Codorus Forge and Furnace Historic District

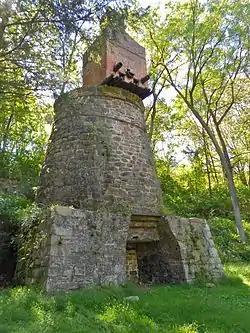
Overview of the blast furnace

Codorus Forge and Furnace Historic District, also known as Hellem (Hellam) Forge, is a historic iron forge and national historic district located at Hellam Township in York County, Pennsylvania. The district includes four contributing buildings, one contributing site, and one contributing structure. The contributing buildings are the iron furnace (c. 1836), charcoal house (c. 1836), ruins of works' houses (c. 1836), ironmaster's house and furnace office (c. 1780), privy, forge (1800), and ruins of unknown structures. The furnace measures approximately 30 feet square at the base and 12 feet high. The ironmaster's house is a 2 1/2-story, stuccoed stone building, nine bays wide and one room deep. The Hellem (Hellam) Forge was first established in 1765.